WXYT (AM)

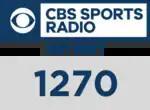
Former logo (2015–2021)

On January 2, 2013, AM 1270 returned to sports talk. While WXYT-FM aired mostly local shows, WXYT (AM) largely carried network programming from co-owned CBS Sports Radio.